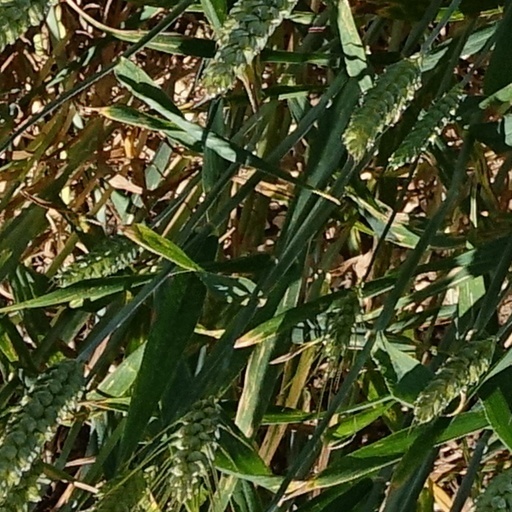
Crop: wheat